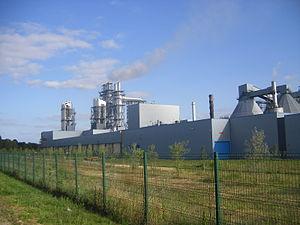
Bazeilles est une ancienne commune française, située dans le département des Ardennes en région Grand Est.